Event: Nepal Earthquake
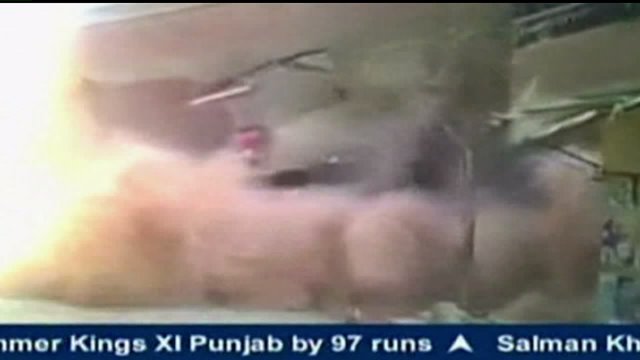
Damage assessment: damage